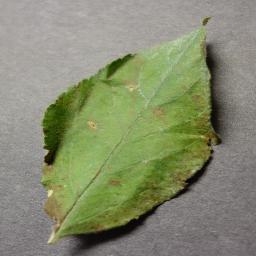
Label: Apple___Cedar_apple_rust